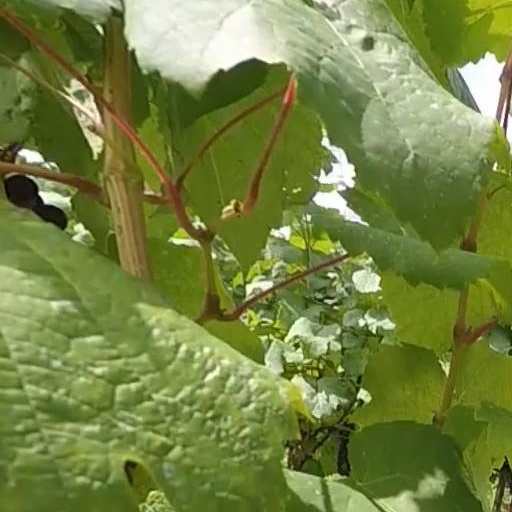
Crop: grape